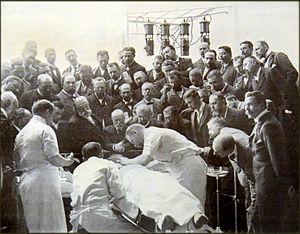
Photo légendée ""Une opération de craniectomie en présence des professeurs Von Bergmann, Von Eiselberg, Keen, Levchine, Sneguireff, Glubaroff, etc. (Congrès international de médecine, 5 aout 1900)"" , extraite d'un article intitulé ""Les progrès récents de la chirurgie"", dans la ""Revue illustrée"" (Tome relié 1902)."
La chirurgie est un ensemble d'opérations manuelles et instrumentales réalisées sur et dans un corps vivant à des fins thérapeutiques.